Dashavatara Temple, Deogarh

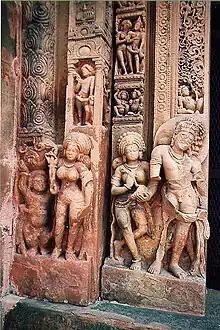
Sanctum door reliefs.

The Dashavatara temple has a high plinth ("jagati") and is set with a basement porch. The temple provides steps in the center of all sides of the platform to let the pilgrim enter the temple from all four directions.The temple is a masterpiece of Indian architecture.